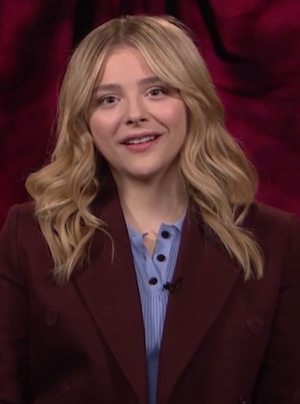
Chloë Grace Moretz est une actrice et mannequin américaine, née le 10 février 1997 à Atlanta.